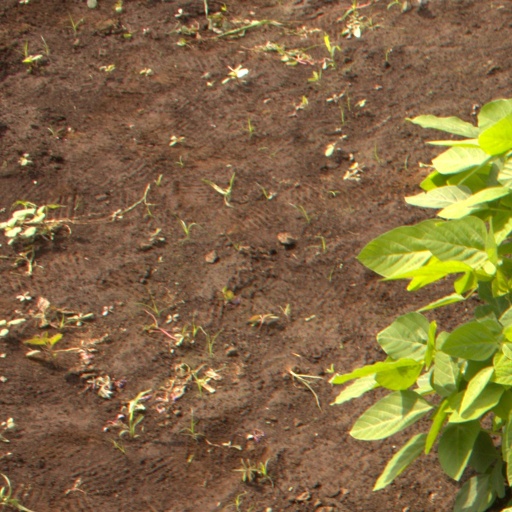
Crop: soybean